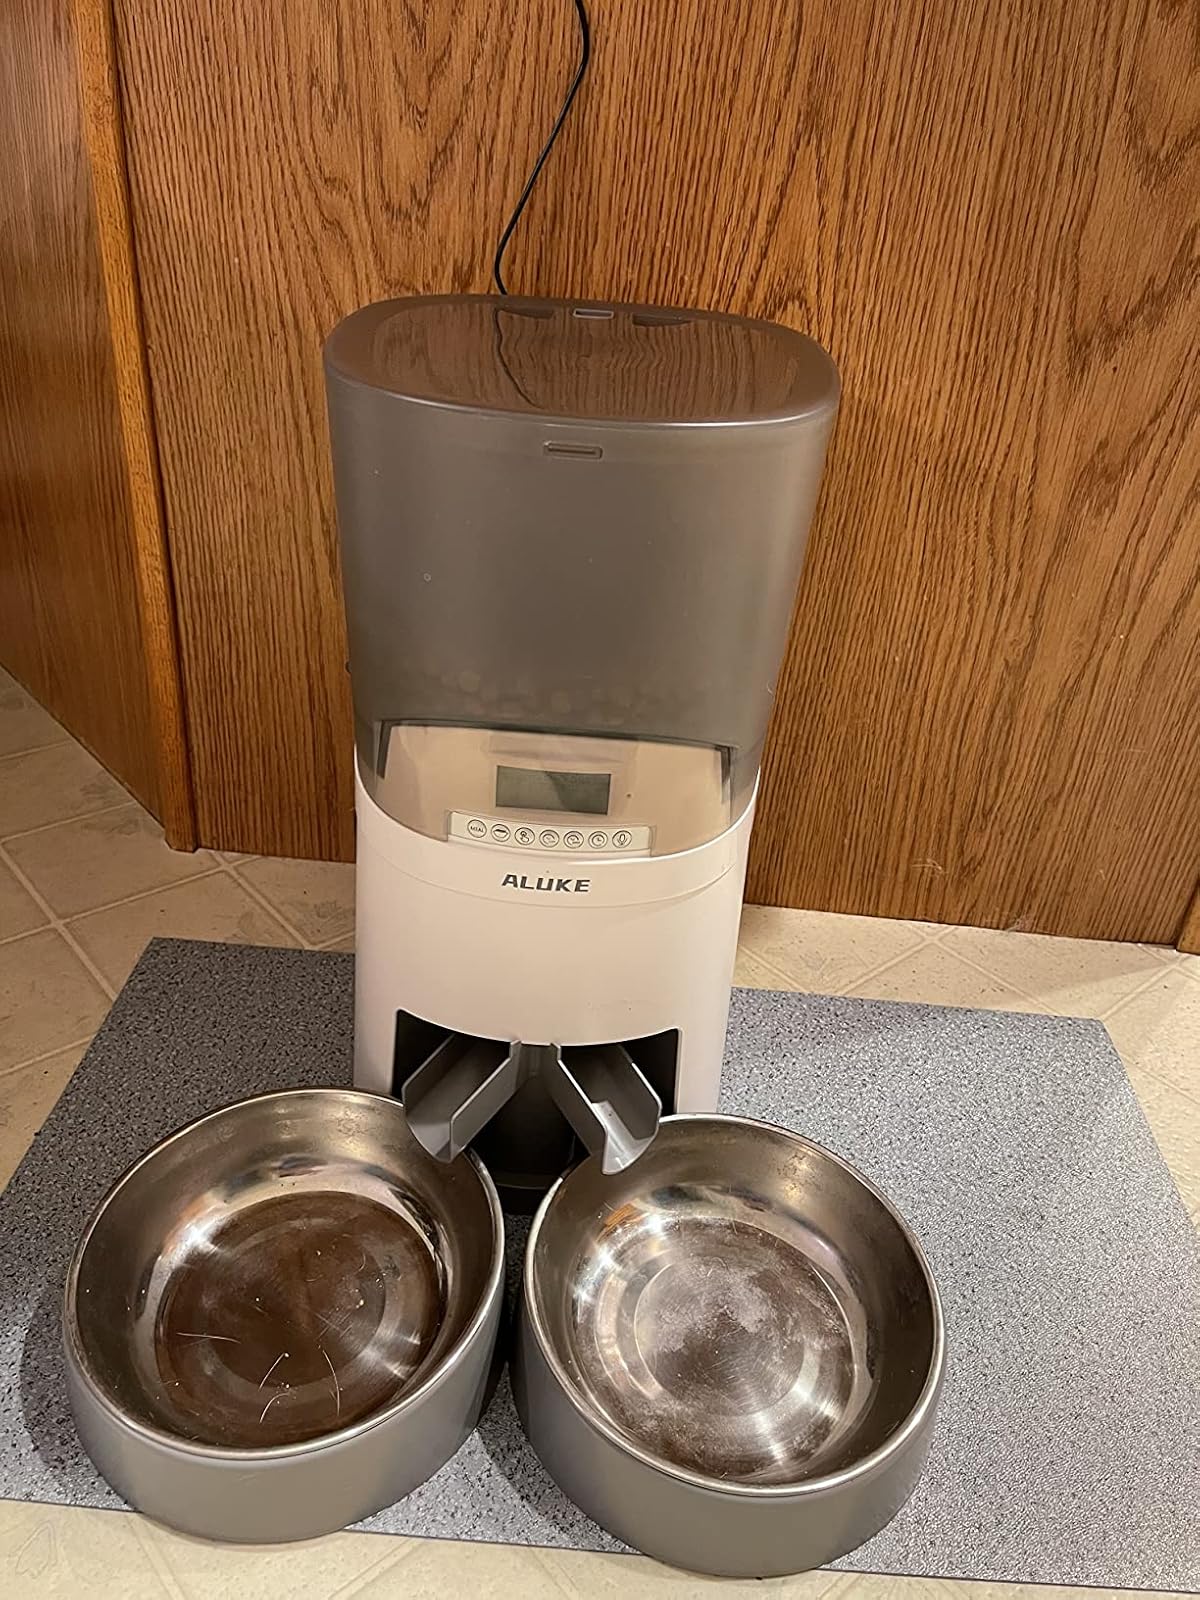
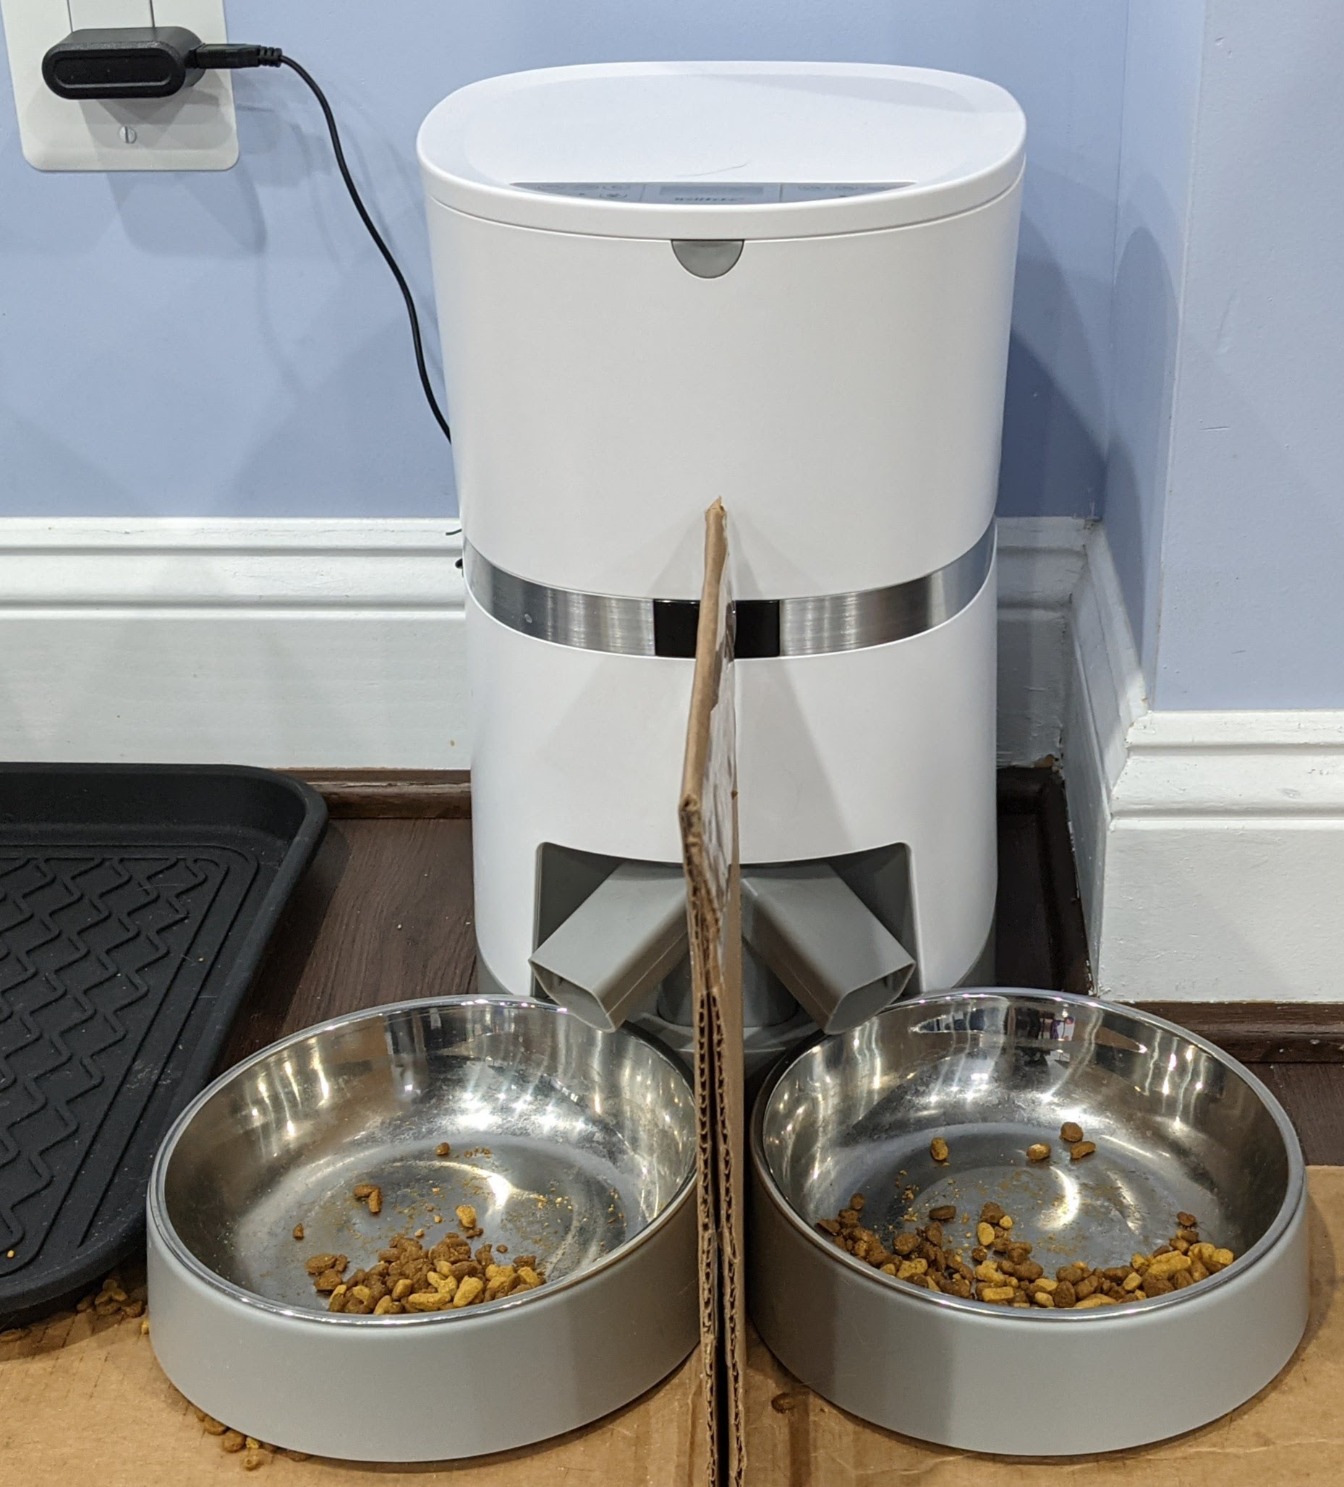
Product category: items_feeder
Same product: no